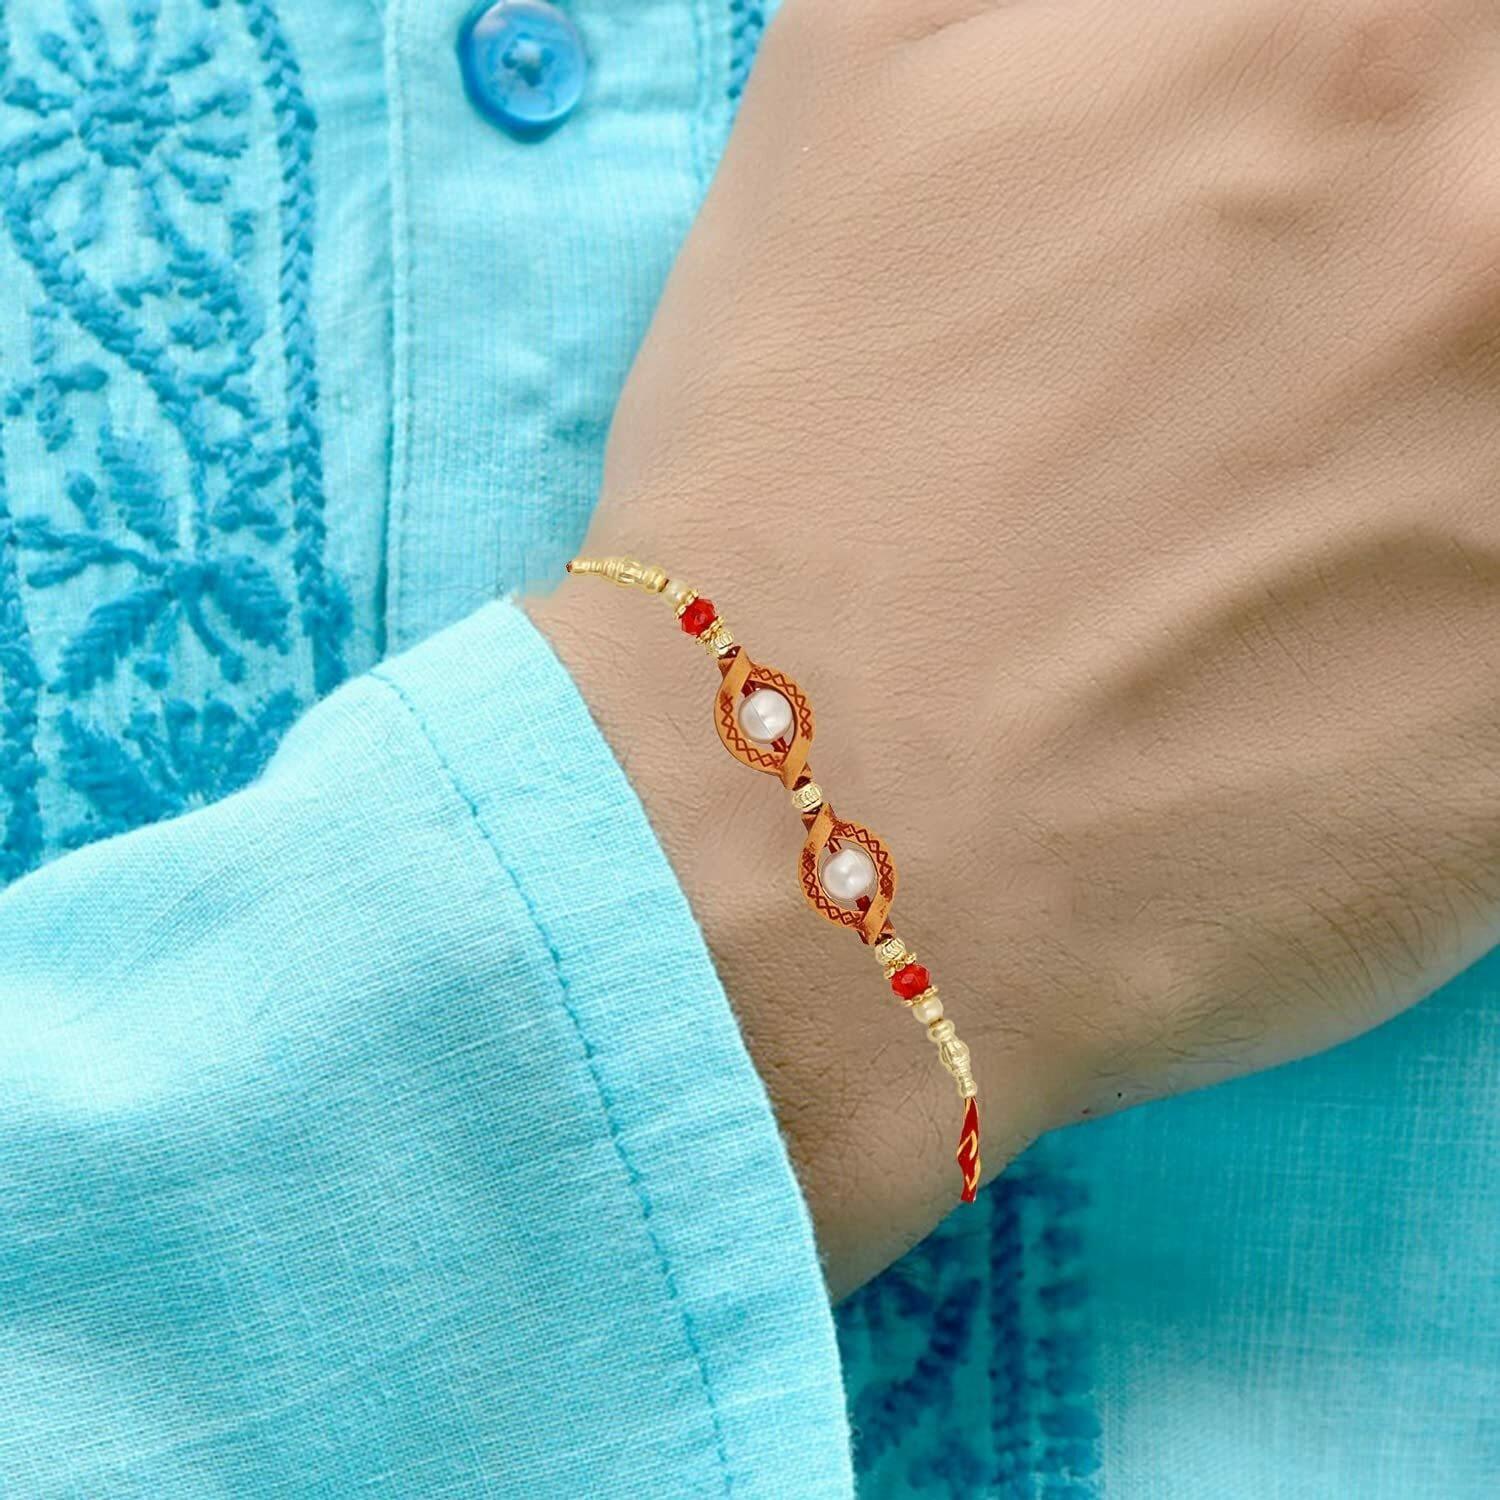
Okos Gold Platted Pack of 10 Multicolour Rakhshabandhan Rakhi (Bracelet) Combo Set for Bhai/Bhaiya/Brother CO1000338
Type: Rakhis
Brand: Okos
Price: Rs. 189
 Celebrate this special occasion of Raksha Bandhan by tieing this beautiful delicate Rakhi around your brothers wrist, praying for his long life and your brother will reciprocate with your favorite gifts.The attractive center piece with Delicate Rakshabandhan Rakhi gives it a magical touch. The beads attached to the loose threads enhance the overall look of the rakhi.
Included: 10 Rakhis